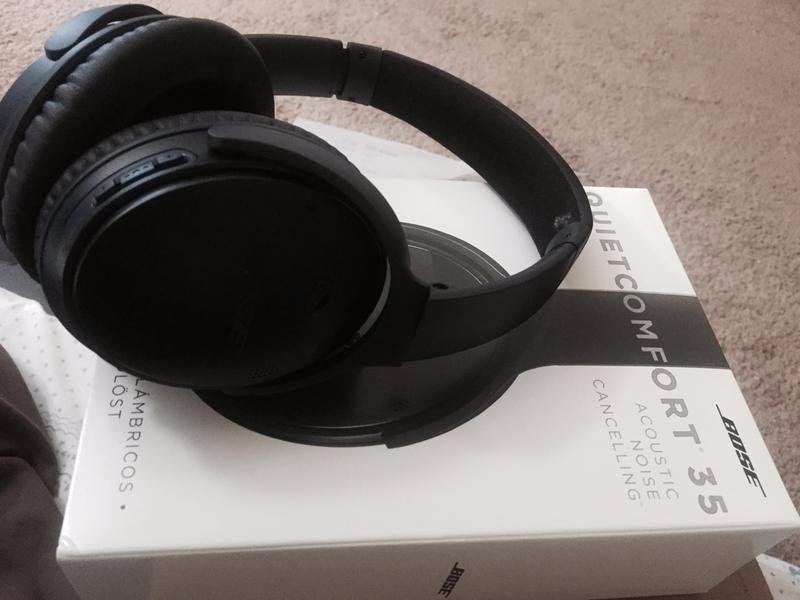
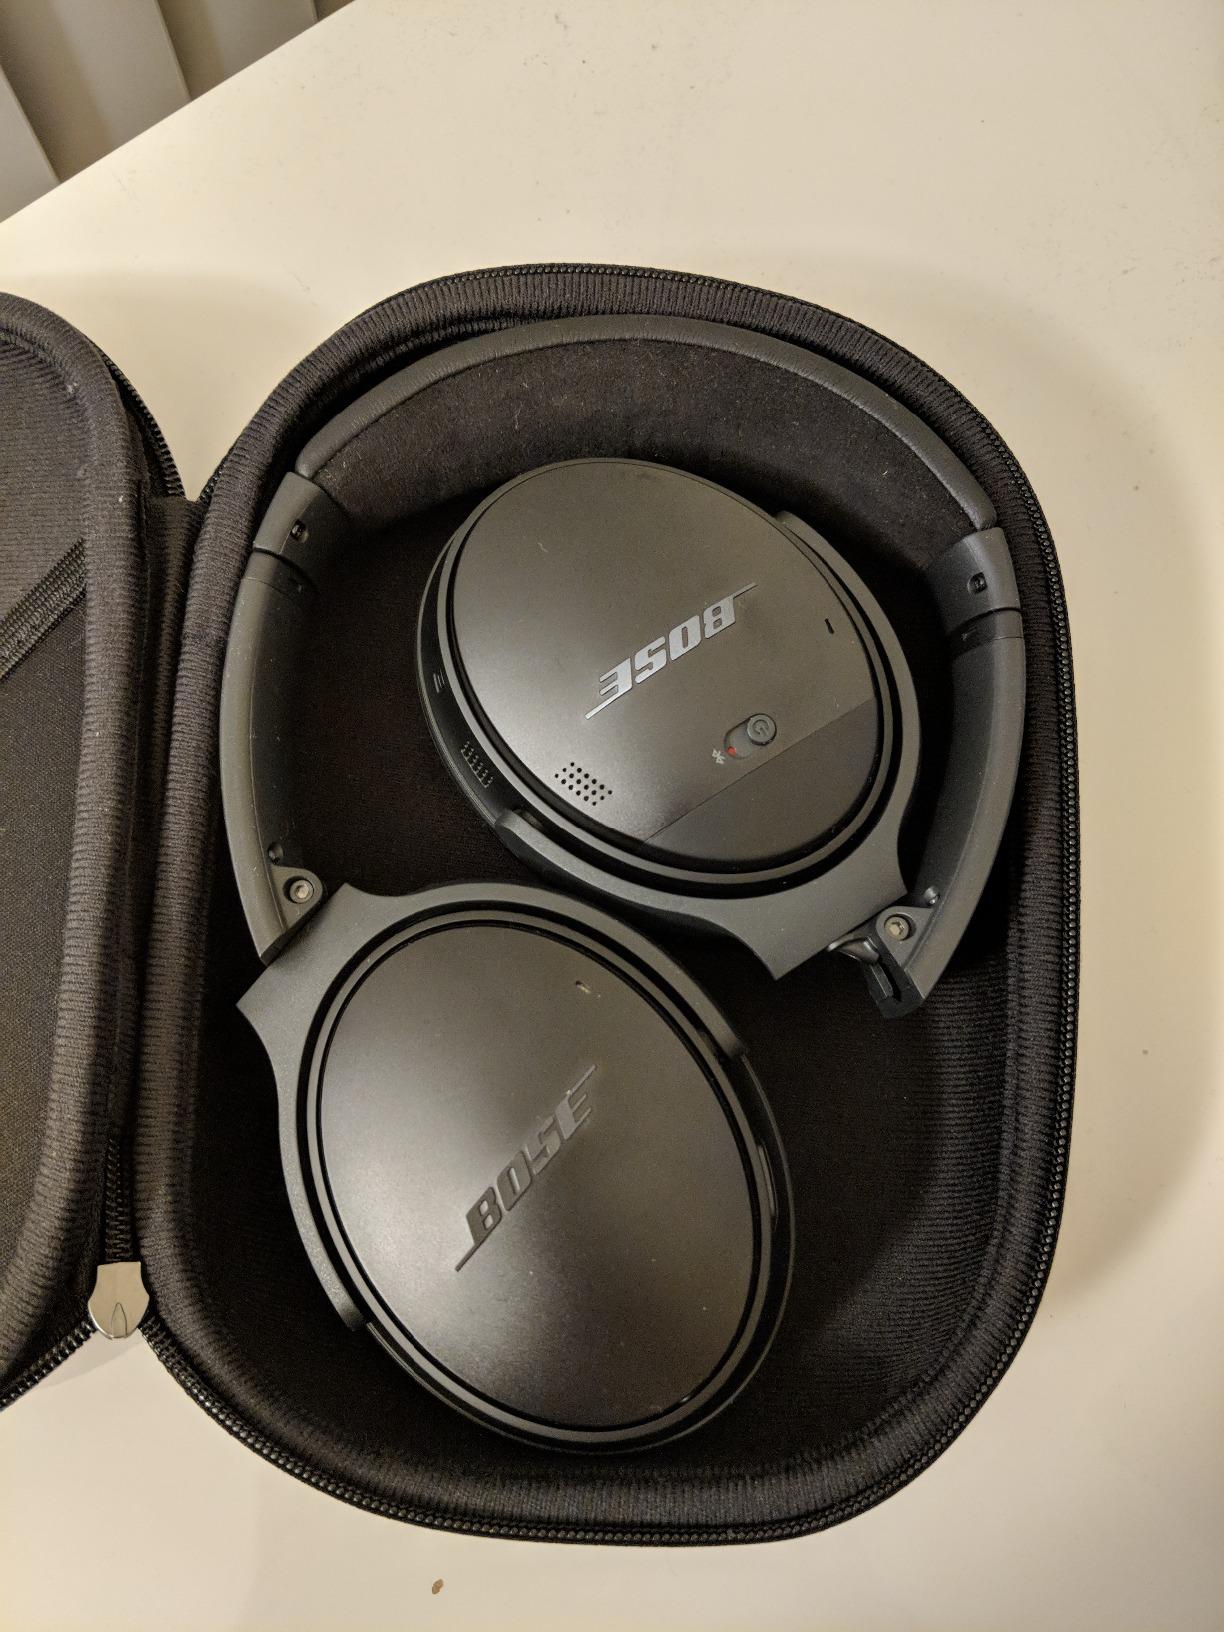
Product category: headphones
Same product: yes